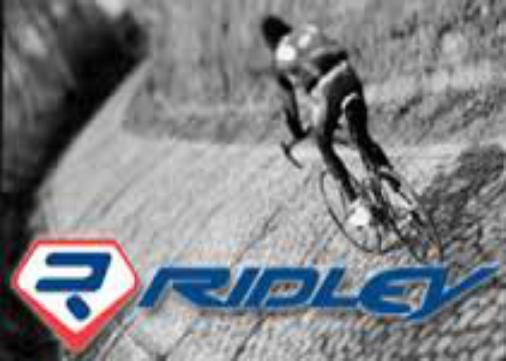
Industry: Transportation